Primate

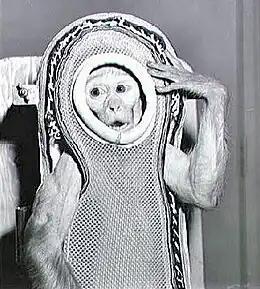
Sam, a rhesus macaque, was flown to the edge of space by NASA in the 1959 Little Joe 2 flight of Project Mercury.

Humans are the most adaptable primate species, despite having a low or narrow tolerance for many of the earth's extreme environments. Currently the species is present in all eight biogeographical realms, although their presence in the Antarctic realm is very limited to research stations and annually there is a population decline in the winter months of this realm.